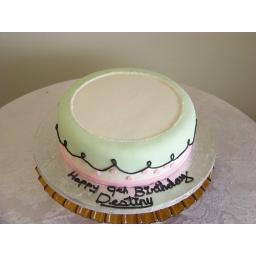
A 10 inch round ake covered in white and green fondant with pink fondant polka dots and ribbon